Anna Orlik

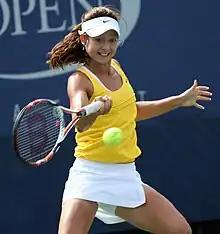
Orlik at the 2009 Junior US Open

Anna Orlik (born 5 March 1993) is a Belarusian former tennis player.